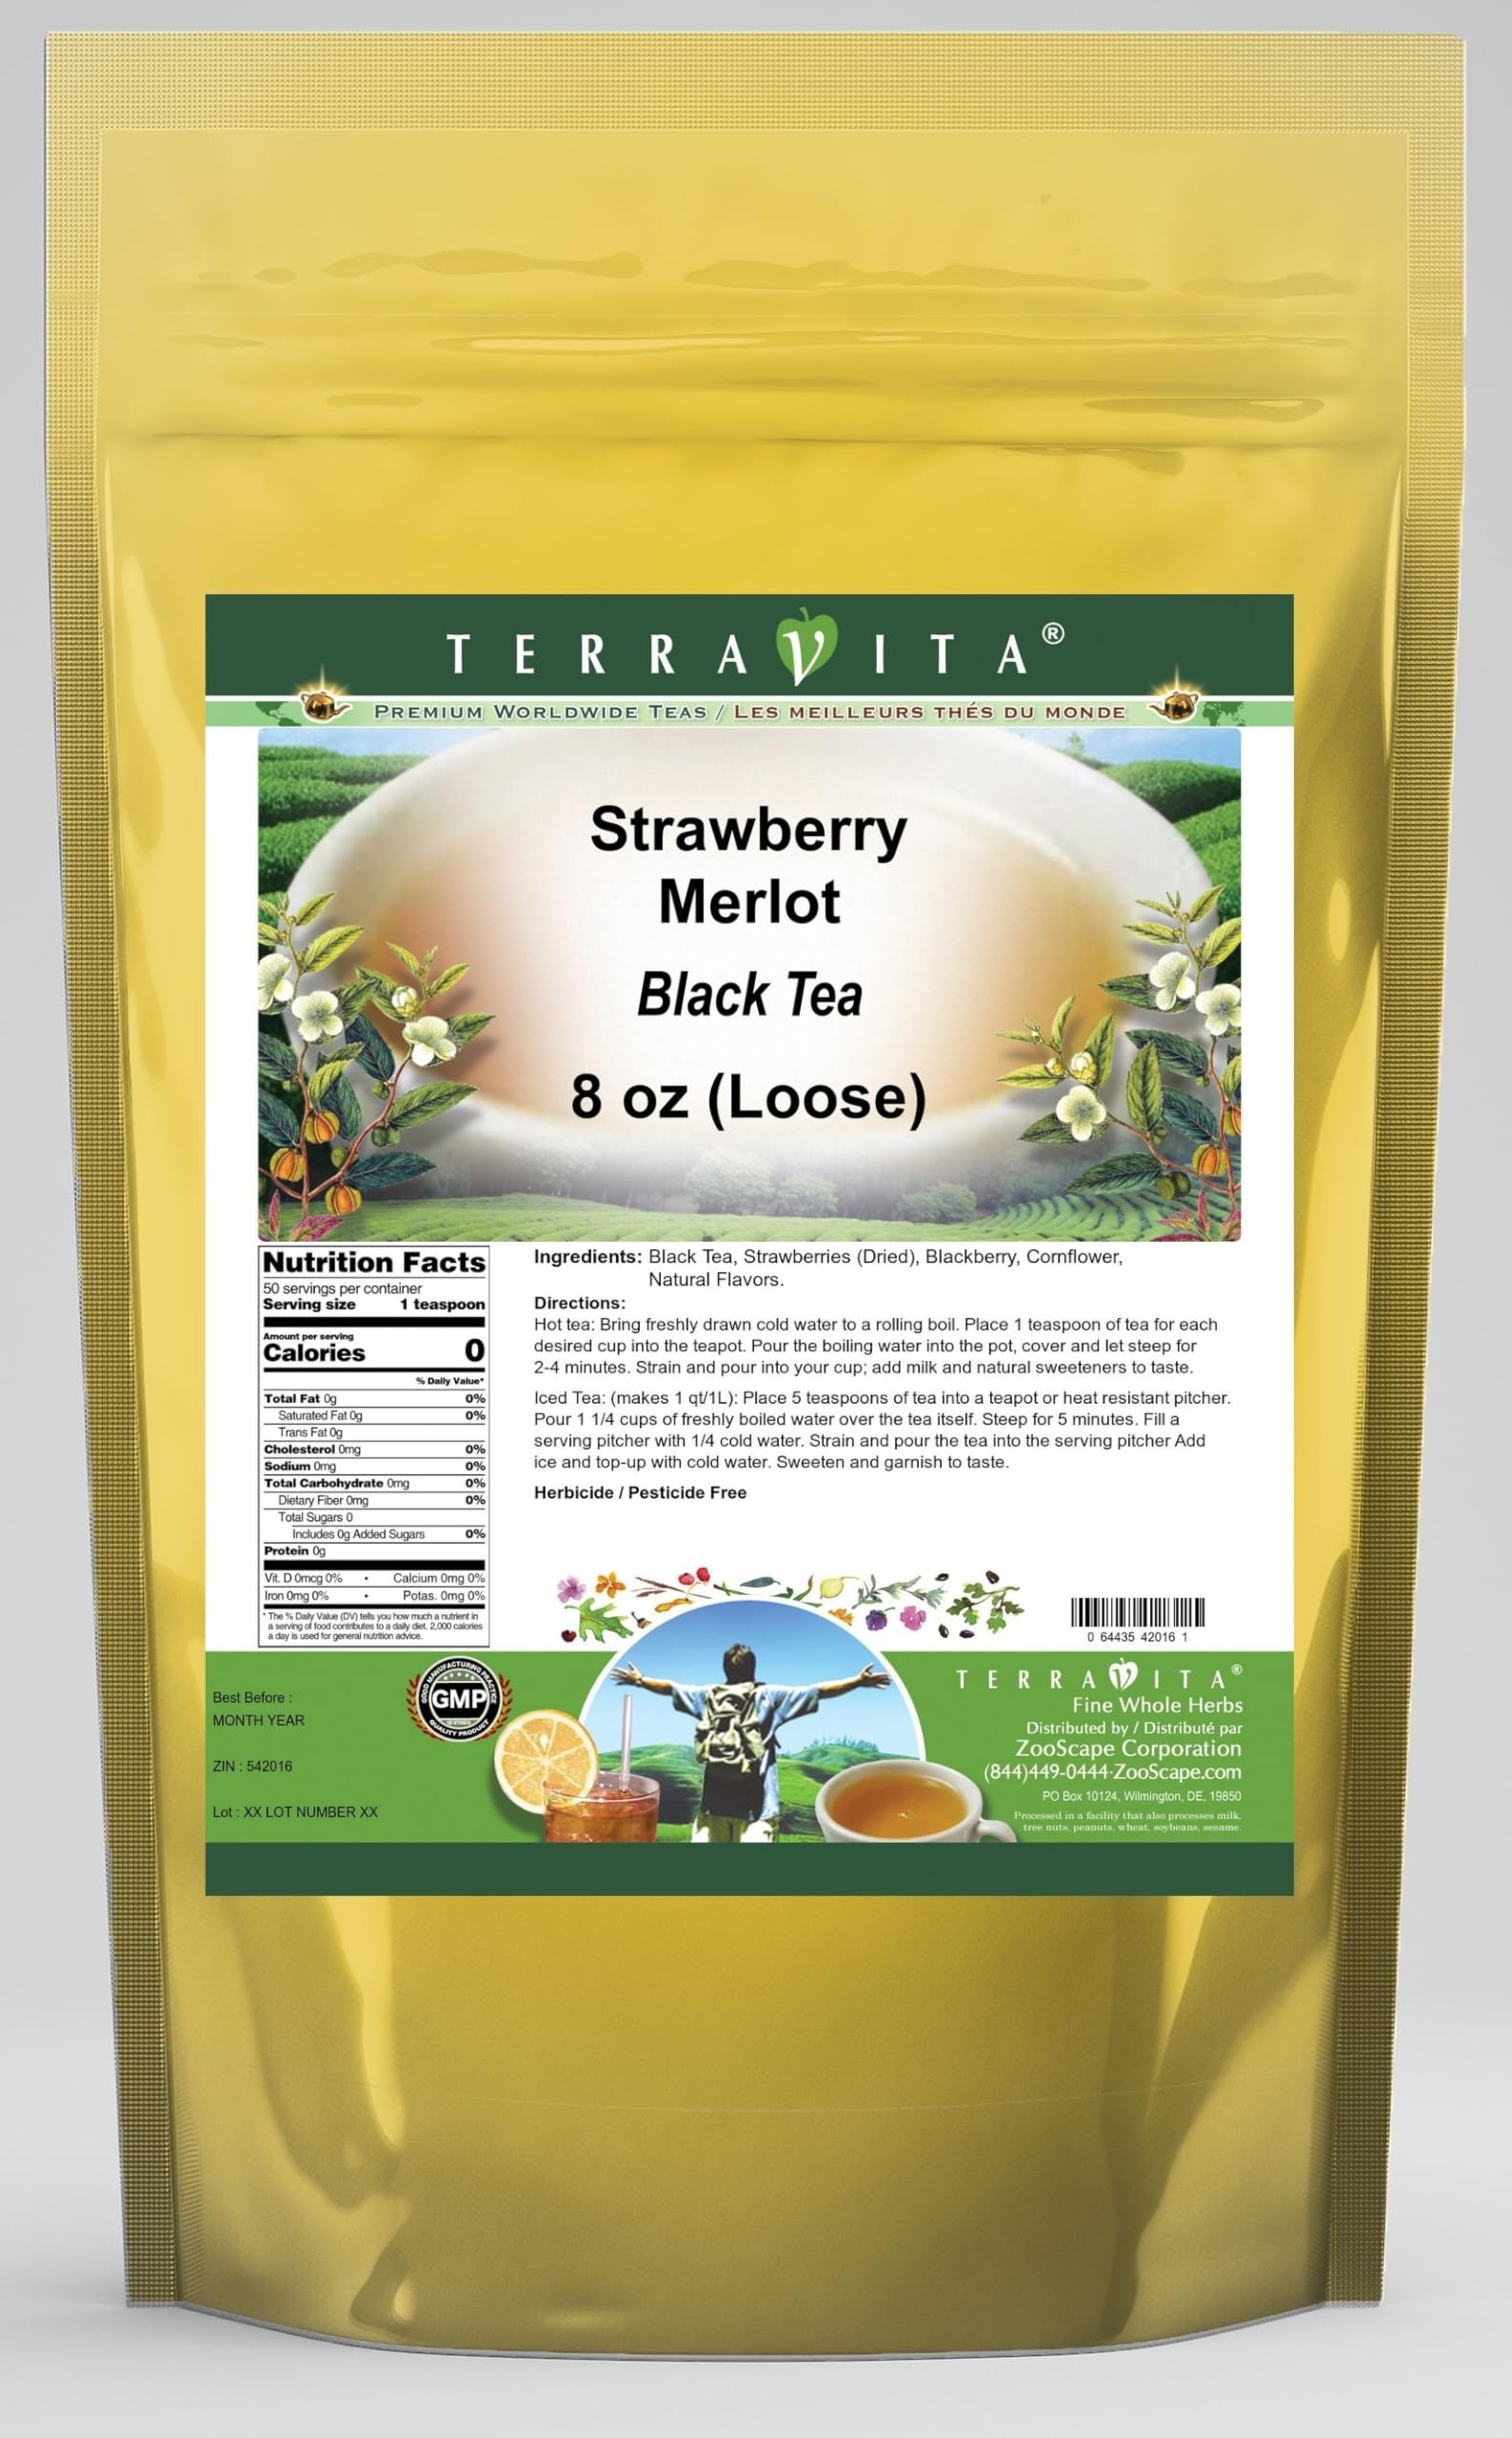
Item Name: Strawberry Merlot Black Tea (Loose) (8 oz, ZIN: 542016) - 2 Pack
Bullet Point 1: Our Strawberry Merlot Black Tea is a tasty flavored Black tea with Dried Strawberries, Blackberry and Cornflower that has a refreshing taste that will impress you! The unique Strawberry Merlot taste is delicious! - Ingredients: Black tea, Dried Strawberries, Blackberry, Cornflower and Natural Strawberry Merlot Flavor.
Bullet Point 2: No fillers.
Bullet Point 3: Manufacturer: TerraVita
Bullet Point 4: Size: 8 oz
Bullet Point 5: Loose Leaf Black Tea - Packed in a convenient upright pouch!
Product Description: Our Strawberry Merlot Black Tea is a tasty flavored Black tea with Dried Strawberries, Blackberry and Cornflower that has a refreshing taste that will impress you! The unique Strawberry Merlot taste is delicious! - Ingredients: Black tea, Dried Strawberries, Blackberry, Cornflower and Natural Strawberry Merlot Flavor. - Hot tea brewing method: Bring freshly drawn cold water to a rolling boil. Place 1 teaspoon of tea for each desired cup into the teapot. Pour the boiling water into the pot, cover and let steep for 2-4 minutes. Strain and pour into your cup; add milk and natural sweeteners to taste. - Iced tea brewing method: (to make 1 liter/quart): Place 5 teaspoons of tea into a teapot or heat resistant pitcher. Pour 1 1/4 cups of freshly boiled water over the tea itself. Steep for 5 minutes. Fill a serving pitcher with 1/4 cold water. Strain and pour the tea into the serving pitcher Add ice and top-up with cold water. Sweeten and garnish to taste. - TerraVita is an exclusive line of premium-quality, natural source products that use only the finest, purest and most potent ingredients found around the world. TerraVita is hallmarked by the highest possible standards of purity, potency, stability and freshness. All of our products are prepared with the highest elements of quality control, from raw materials through the entire manufacturing process, up to and including the moment that the bottles or bags are sealed for freshness and shipped out to you. Our highest possible standards are certified by independent laboratories and backed by our personal guarantee. - TerraVita exists to meet and ensure your family's health and wellness without the harmful effects of chemicals and health products. We strive to make all of our products affordable and reliable and are constantly
Value: 16.0
Unit: Ounce

Price: 46.64